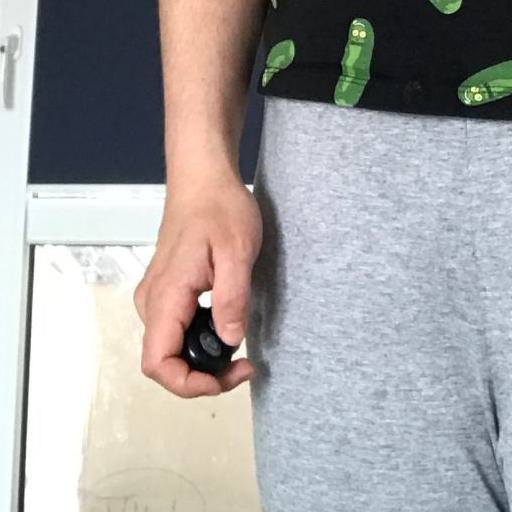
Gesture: no_gesture